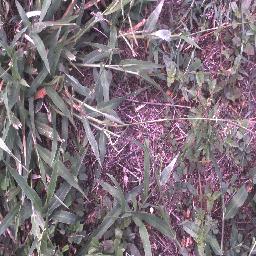
Label: negative